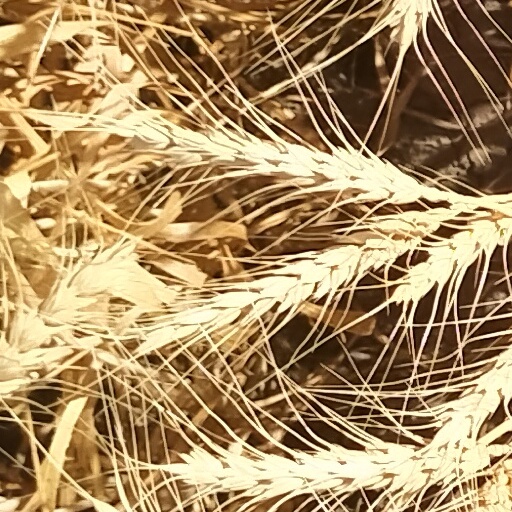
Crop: wheat